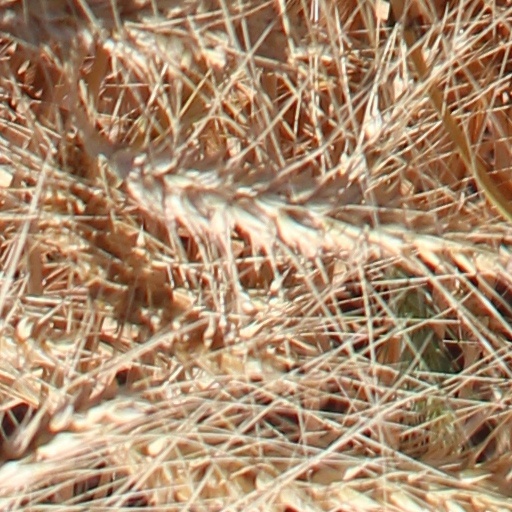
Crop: wheat